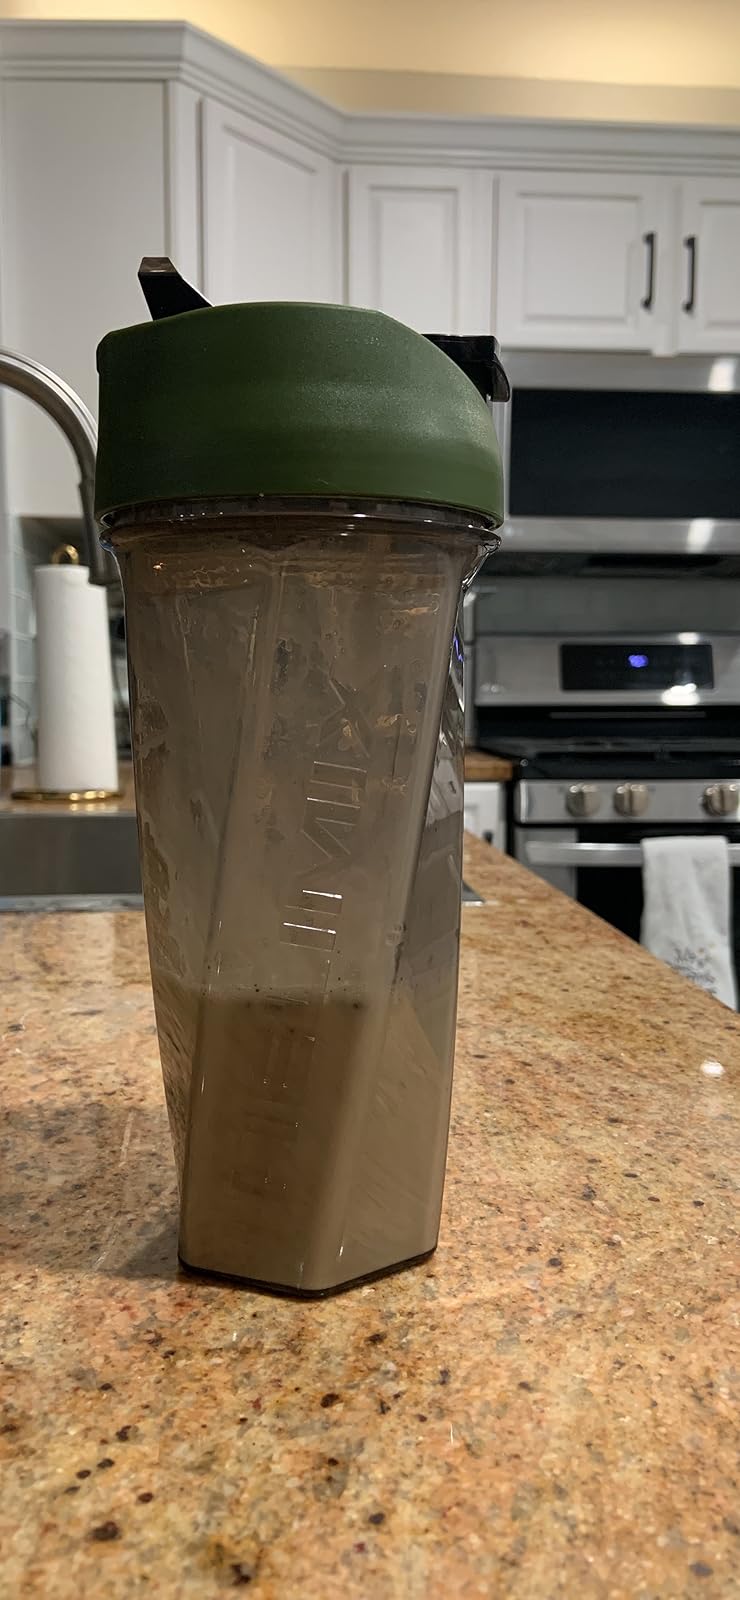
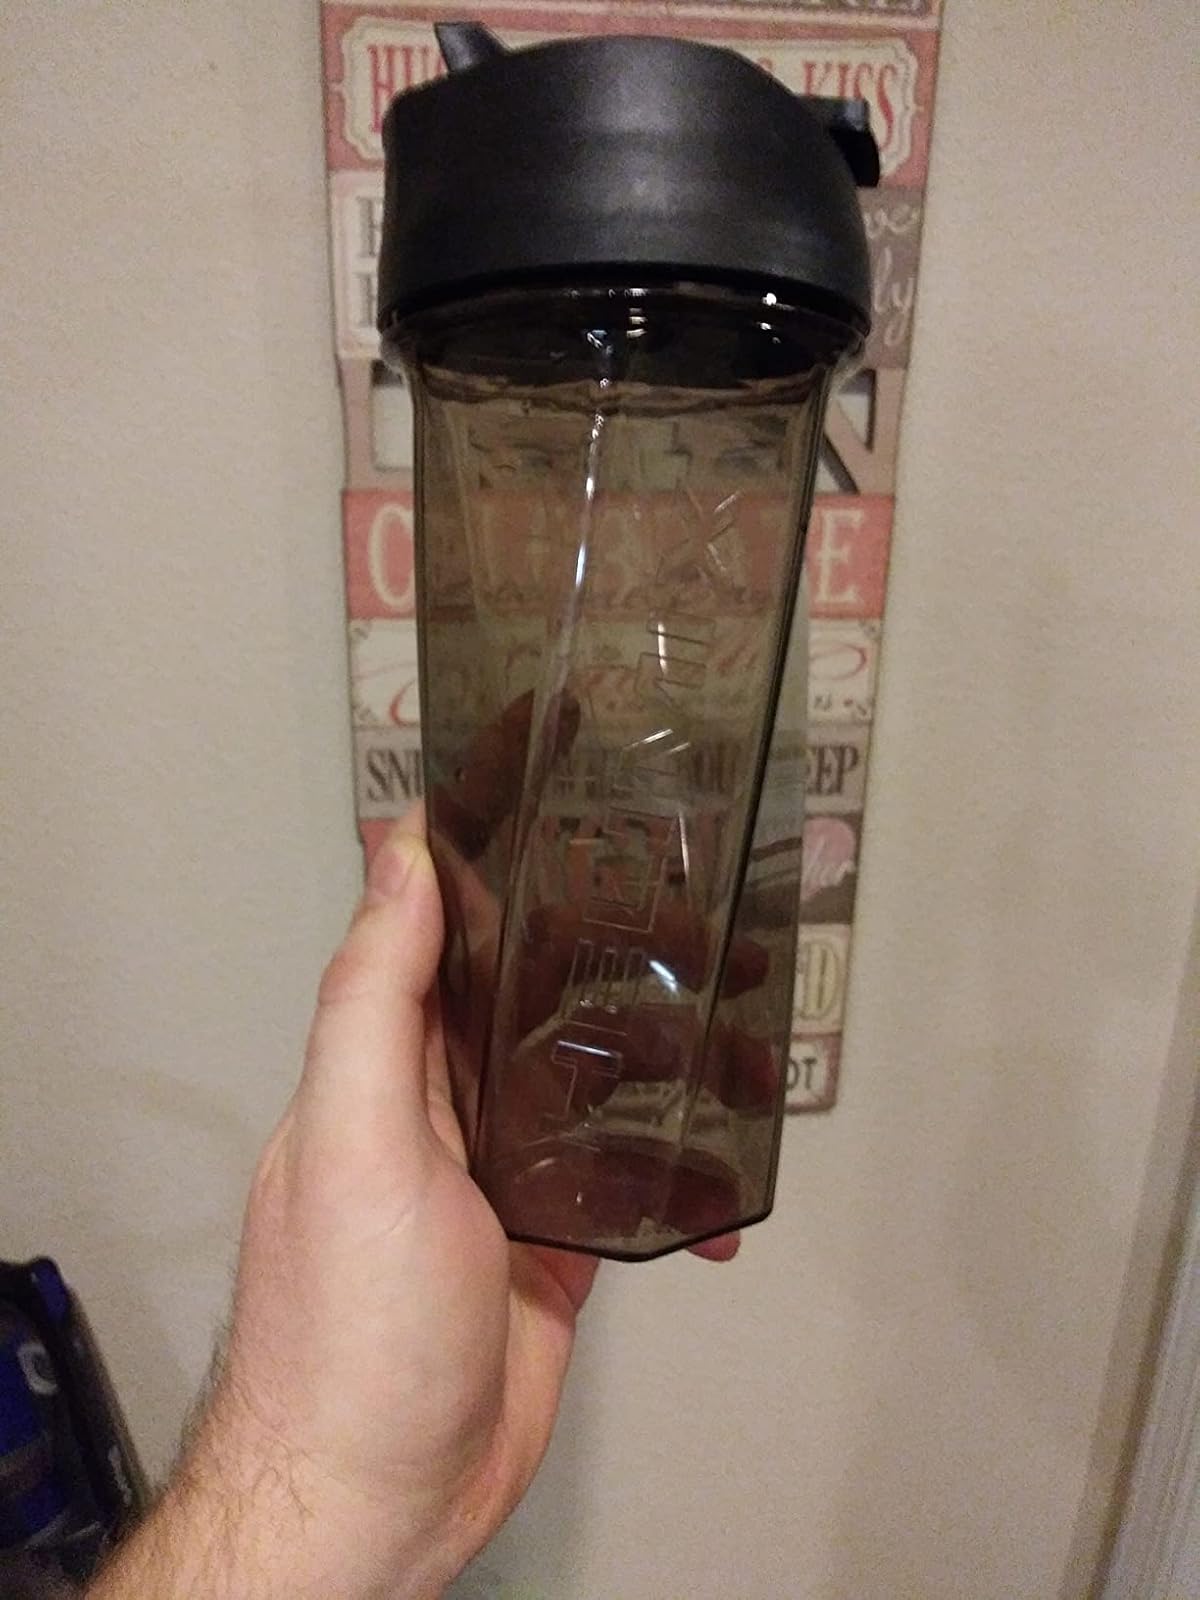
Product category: items_blender
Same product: no